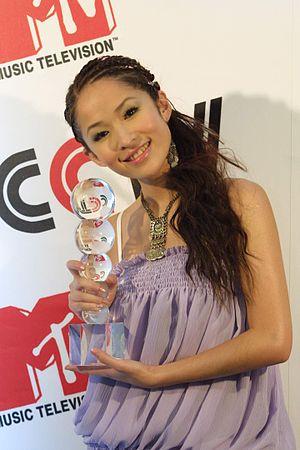
Elva Hsiao aussi connue sous le nom Elva Siu, est une chanteuse taïwanaise de Mandopop. Elle sait bien parler l'anglais et l'écrire grâce aux études à l'étranger qu'elle a faites dans le John Casablanca's College, à Vancouver en Colombie-Britannique. Lorsqu'elle a été à Vancouver, elle a tenté une audition de chant, le New Talent Singing Awards Vancouver Audition, en 1998, sous son vrai nom, Hsiao Ya-chih. Elle a été l'une des douze finalistes, mais n'est pas arrivée dans les 5 premières. Elle avait chanté Love Me A Little Longer de Coco Lee. C'est en 1998 qu'elle commence sa carrière sous Virgin Records, et va devenir l'une des plus grandes chanteuses de pop taïwannaise. Elle a chanté avec d'autres grands artistes taïwanais tel que Jolin Tsai.